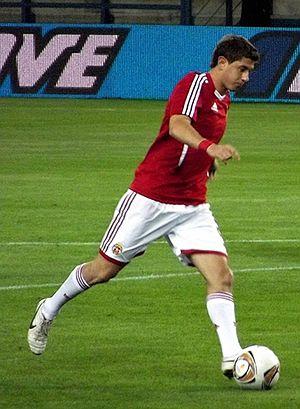
La saison 2012-2013 du Valenciennes FC, club de football français, voit le club évoluer en Ligue 1 pour trente-deuxième fois de son histoire et pour la 7ᵉ fois consécutivement depuis sa remontée dans l'élite de la hiérarchie française en 2006. Le VAFC fête le centenaire de son existence.